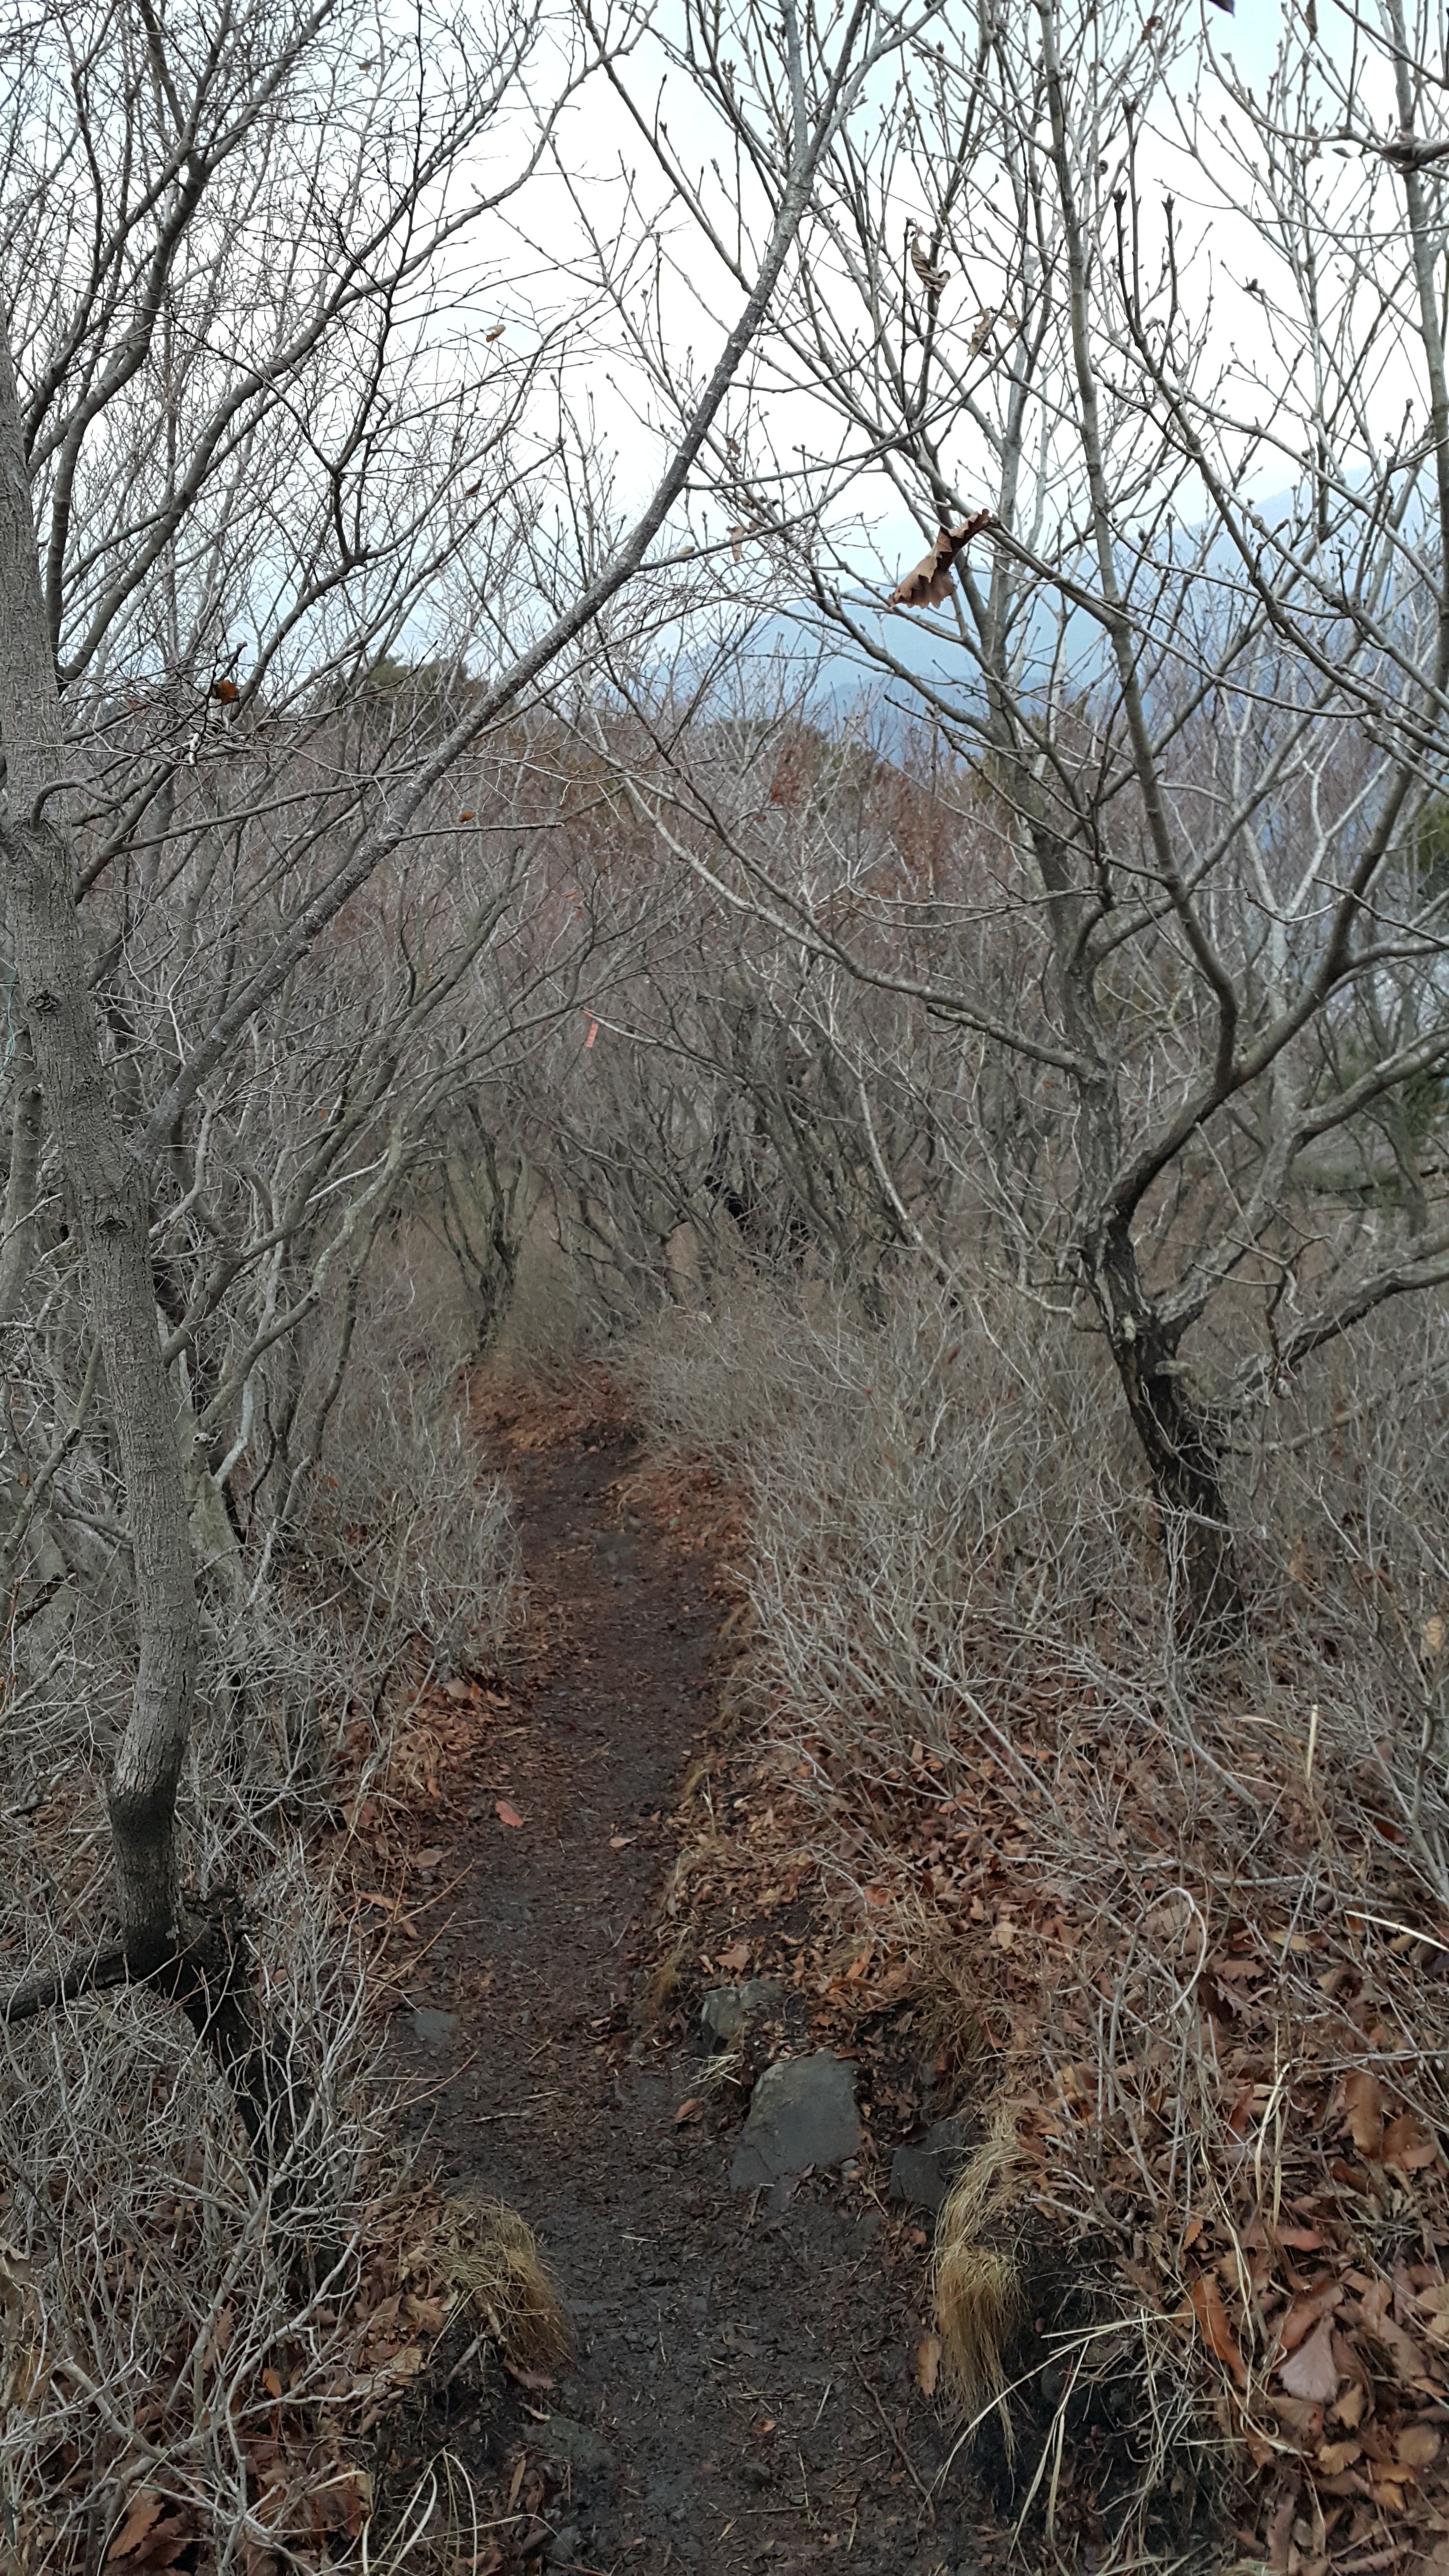
tree, forest, wilderness, branch, winter, plant, trail, leaf, frost, wildlife, soil, season, woodland, natural environment, woody plant